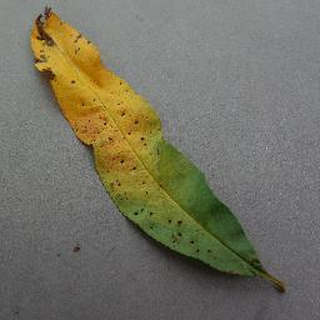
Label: peach_bacterial_spot